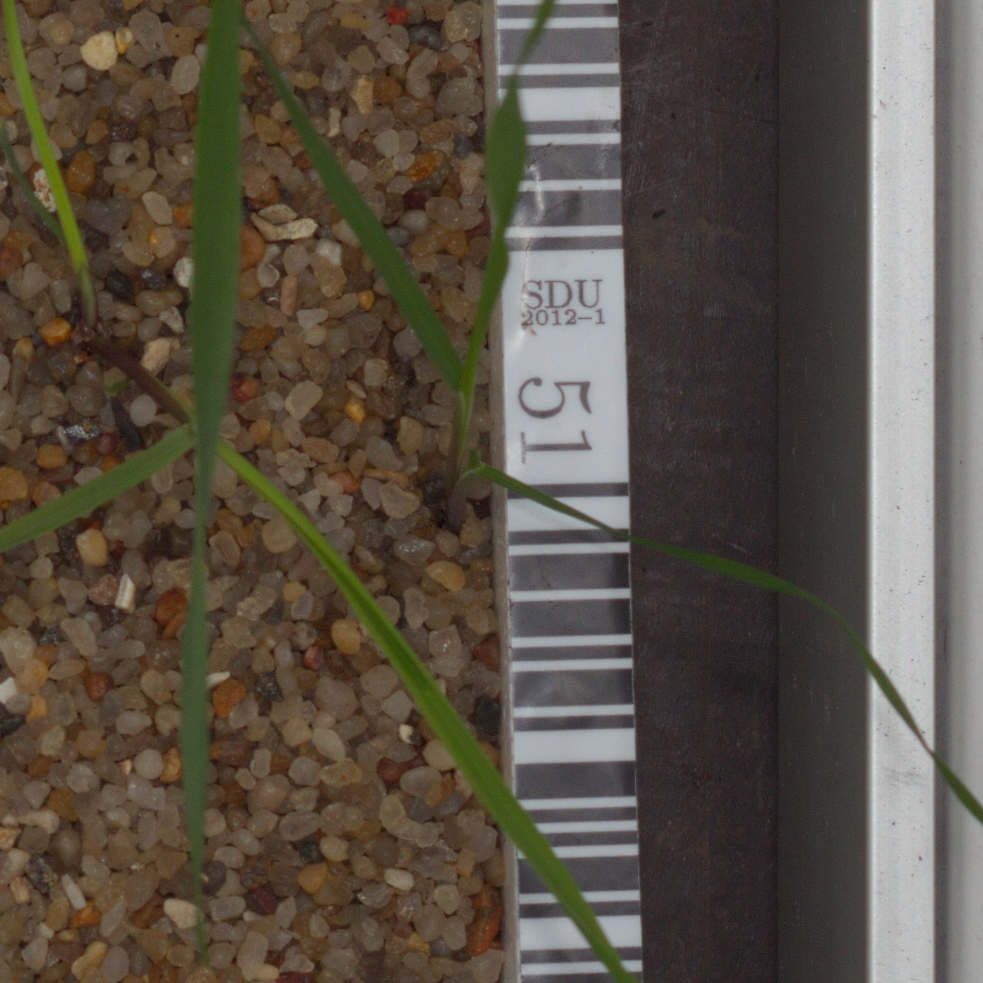
Label: black_grass